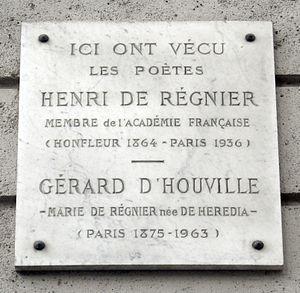
Plaque apposée au n° 24 de la rue Boissière, Paris 16e, où vécurent les poètes Henri de Régnier (1864-1936) et Marie de Heredia (1875-1963), née Marie de Régnier et dite Gérard d'Houville.
Henri de Régnier, né le 28 décembre 1864 à Honfleur et mort le 23 mai 1936 à Paris, est un écrivain et poète français, proche du symbolisme.
La rue Boissière est une voie du quartier de Chaillot du 16ᵉ arrondissement de Paris, en France.